Naval operations in the Dardanelles campaign

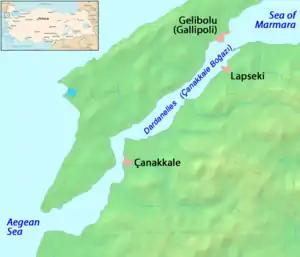

At the beginning of the 20th century, the Ottoman Empire had a reputation as the sick man of Europe. After the Balkan Wars of 1912 and 1913, the French, British and Germans had offered financial aid. In December 1913, the Germans sent a military mission to Constantinople, headed by General Otto Liman von Sanders. The geographical position of the Ottoman Empire meant that Russia, France and Britain had a significant interest in Ottoman neutrality. During the Sarajevo Crisis in 1914, German diplomats offered Turkey an anti-Russian alliance and territorial gains, when the pro-British faction in the Cabinet was isolated, due to the British ambassador's absence. On 30 July 1914, two days after the outbreak of the war in Europe, the Ottoman leaders, unaware that the British might enter a European war, agreed to a secret Ottoman-German Alliance against Russia, although it did not require them to undertake military action.